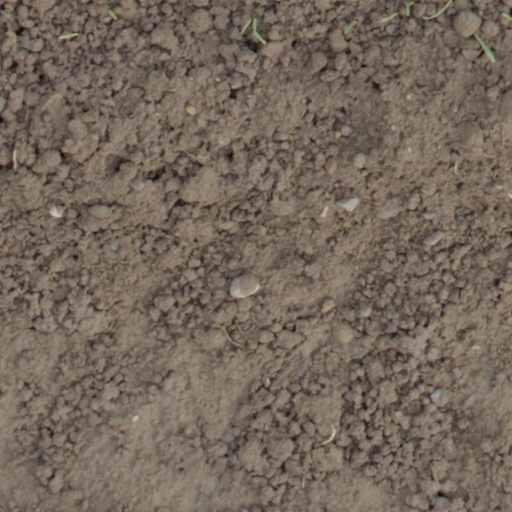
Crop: wheat